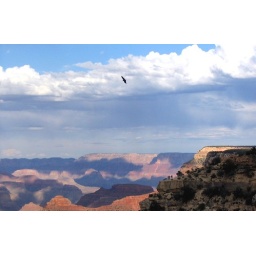
A bird flying over the Grand Caynon